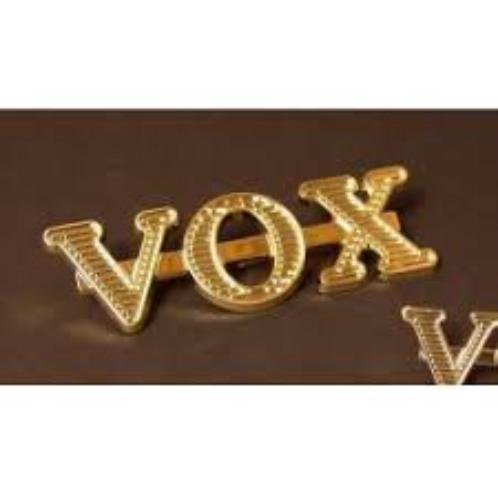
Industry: Others